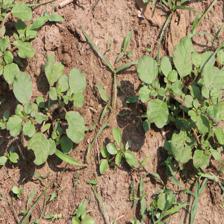
Label: BroadLeafWeed